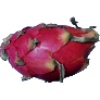
Label: Pitahaya Red 1